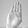
ASL letter: B